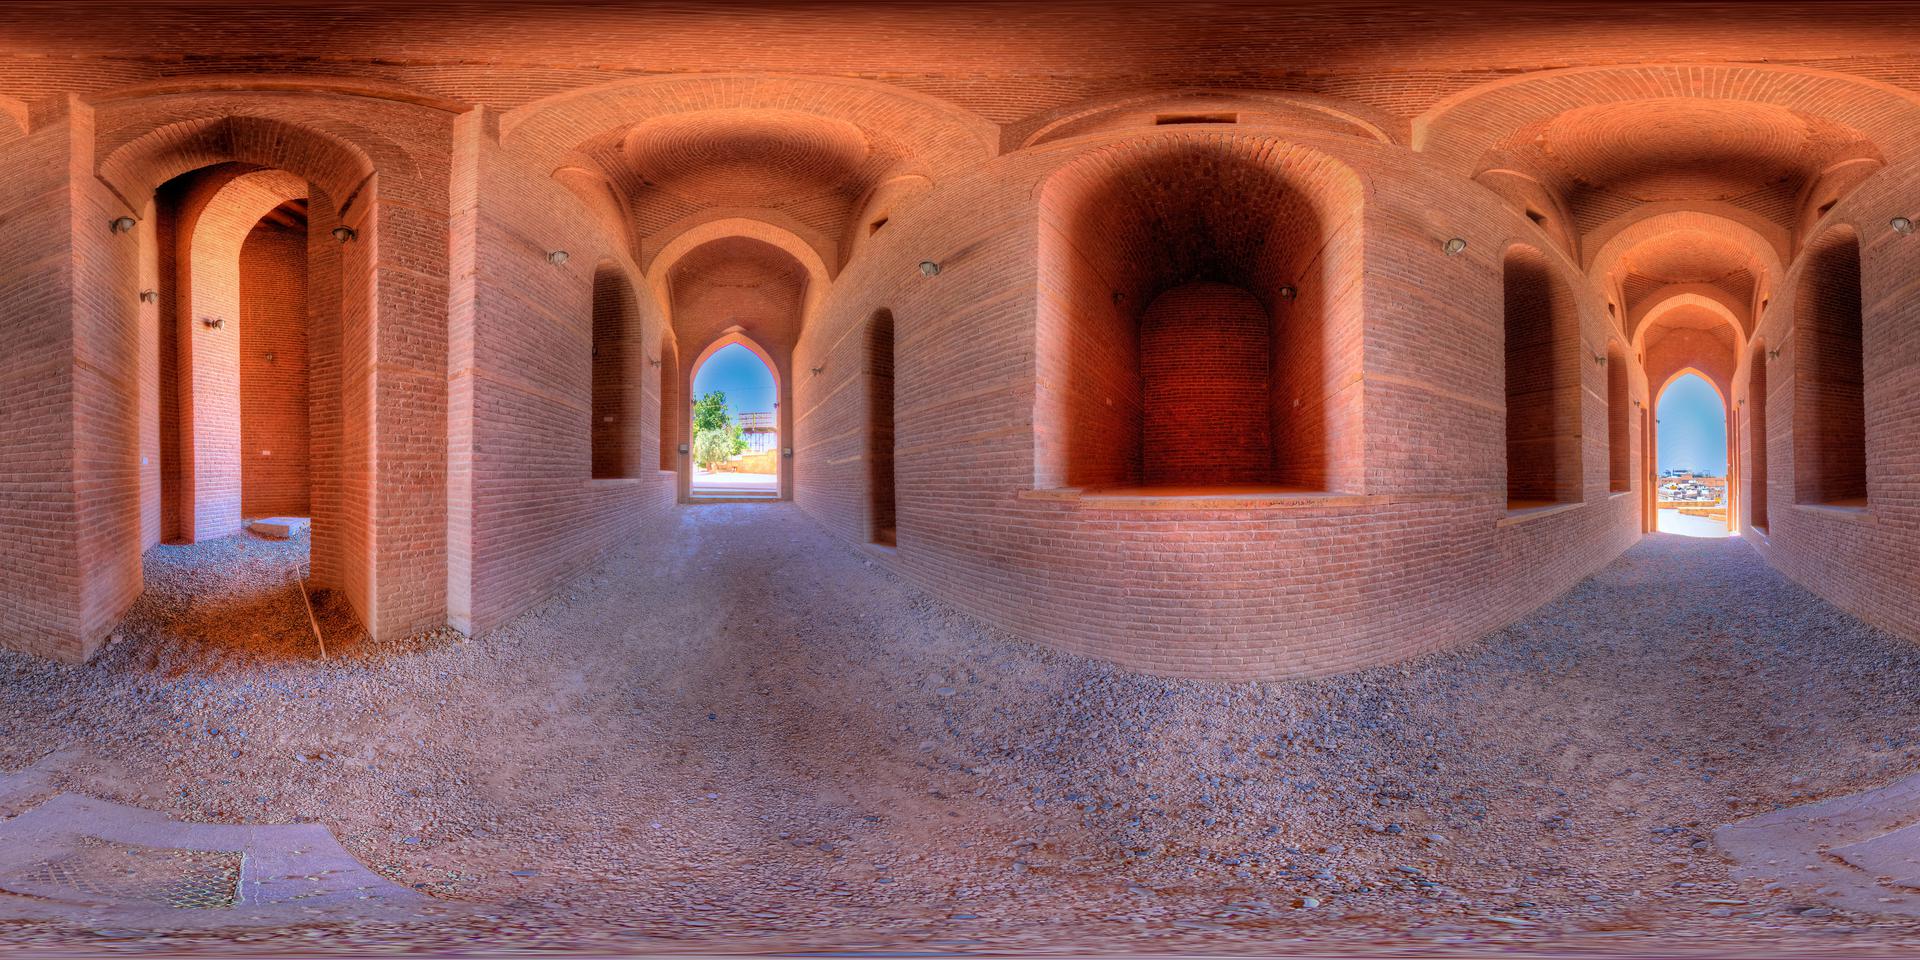
Referred object: The door below the camera

Referred object: walk straight ahead to the central arched doorway

Referred object: the large arched niche opposite the central doorway